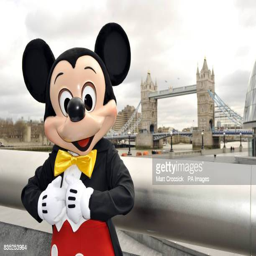
film character makes a trip to personally invite guests